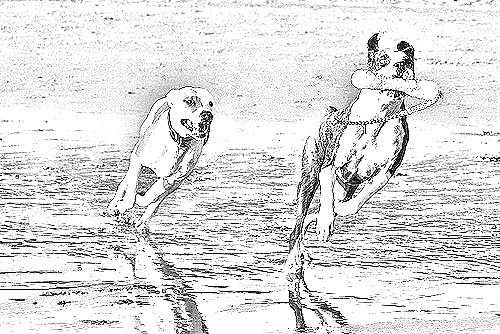
Portrait style: Sketch Portrait